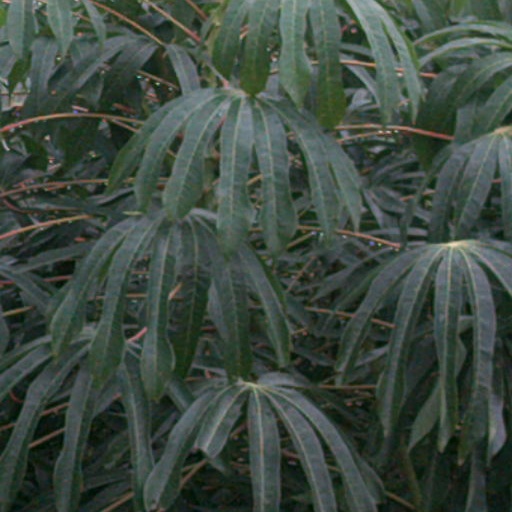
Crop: cassava